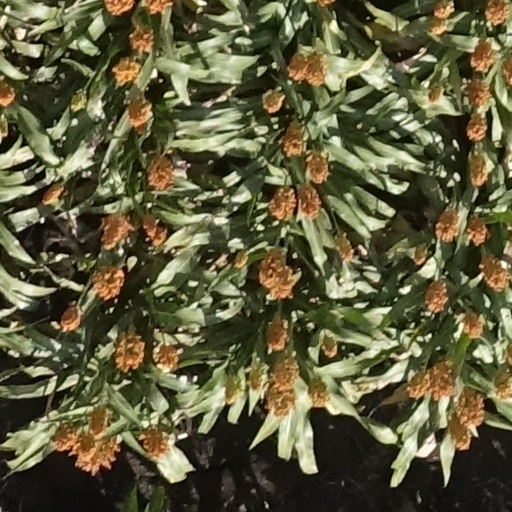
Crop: sorghum